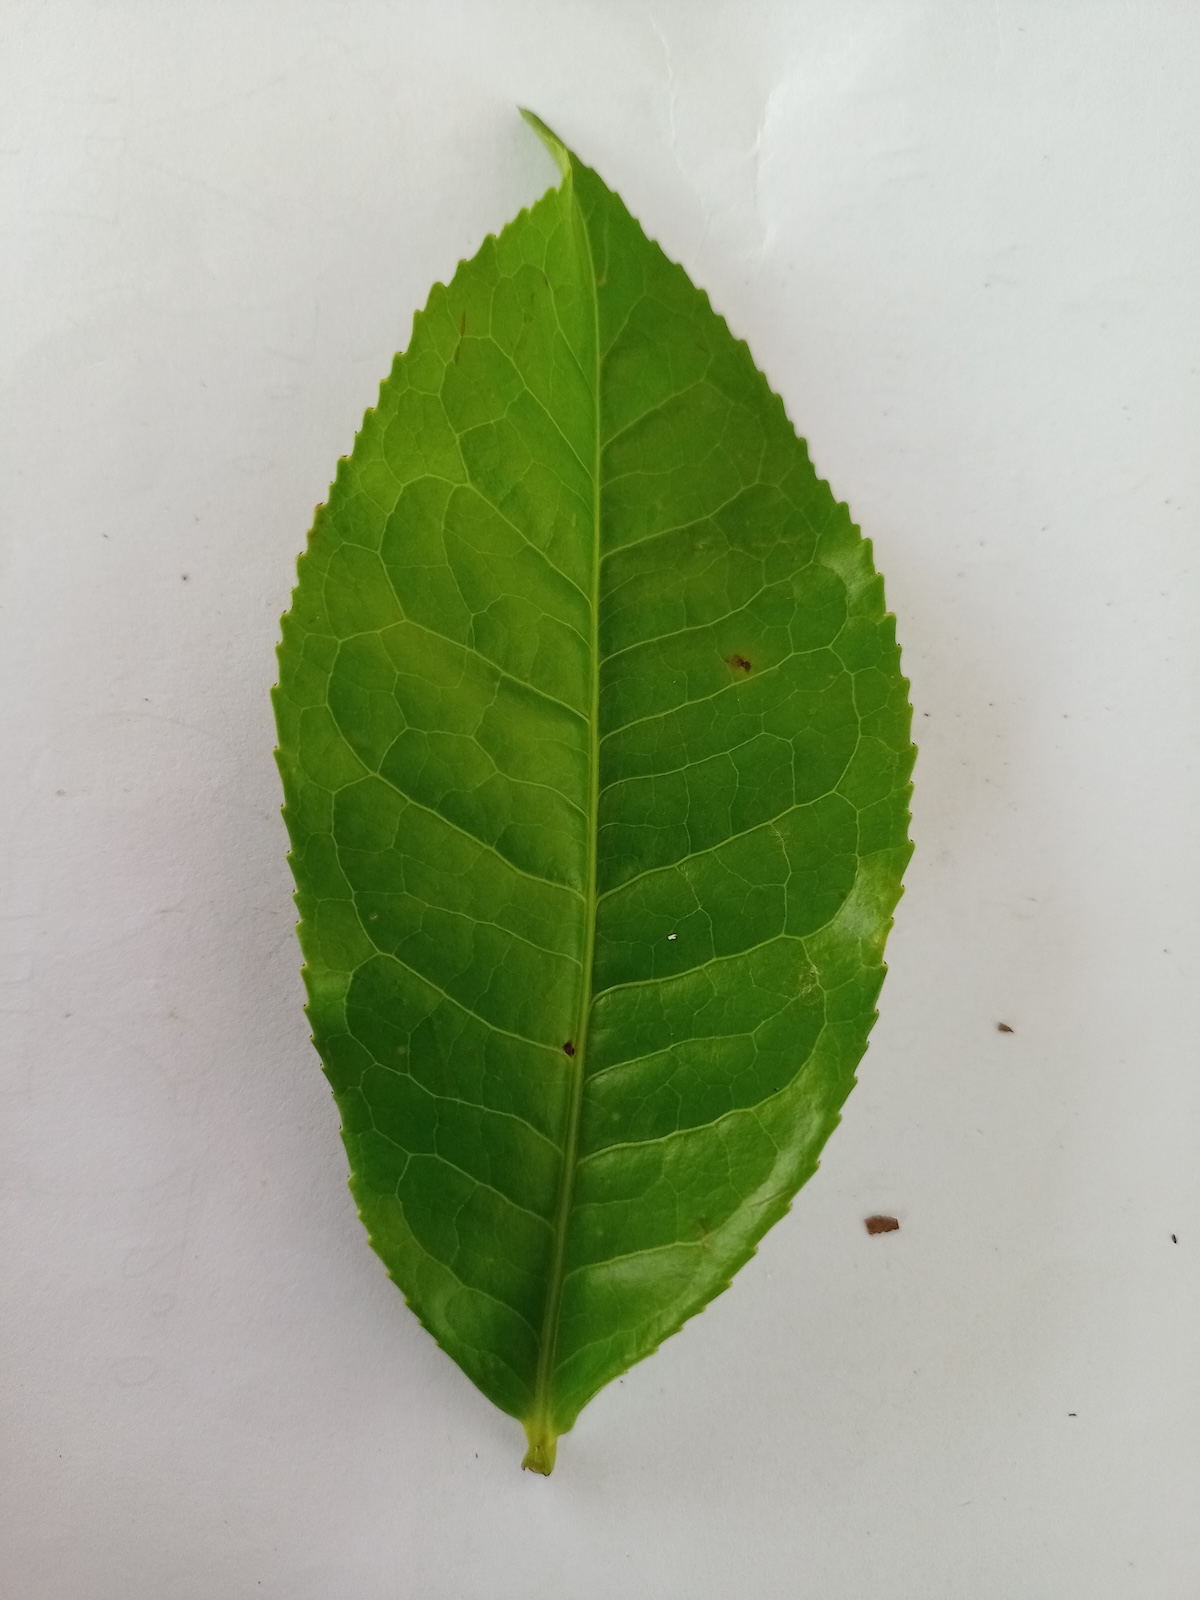
Label: Healthy leaf